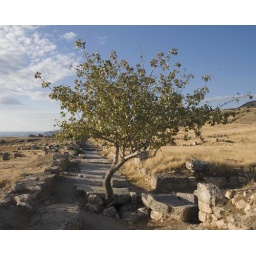
A tree in the road